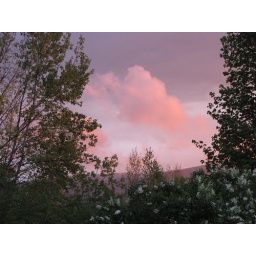
Pink clouds over the mountain